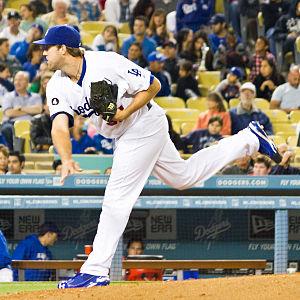
Joshua William Lindblom est un lanceur droitier des Pirates de Pittsburgh de la Ligue majeure de baseball.